Maithuna

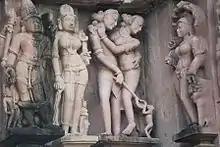
Maithuna, Lakshmana Temple, Khajuraho

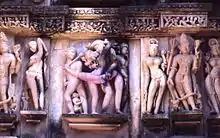
Maithuna, Lakshmana Temple, Khajuraho

Maithuna intercourse has been traditionally interpreted to be performed with semen retention by the male practitioner, although other writers consider it optional, possibly relegated only to late Tantra. Early maithuna might have insisted on generating sexual fluids ("maithunam dravyam", or solely "maithuna" by metonymy) in order to be ritually ingested, in a similar way to the other four edible Panchamakara. The shedding of semen is also compared to water-offering ("tarpana").